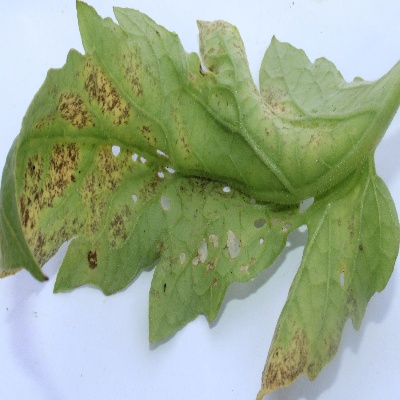
Crop: Tomato
Condition: septoria leaf spot